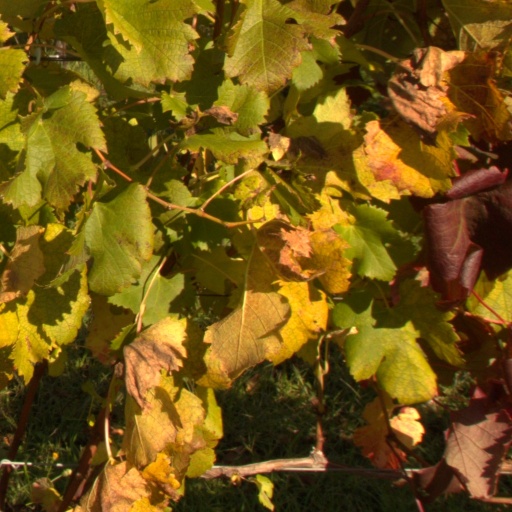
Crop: grape